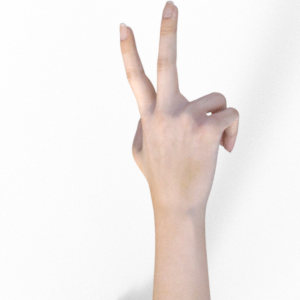
Label: scissors